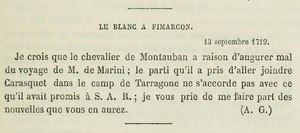
Lettre de Claude Le Blanc (ministre de la guerre) écrite le 13 septembre 1719 et destinée à Jacques de Cassagnet, Marquis de Firmacon (Lieutenant-Général des armées du roi &amp
Pere Joan Barcelo, plus connu sous le sobriquet de Carasquet, né à Capçanes, Province de Tarragone en 1682 et mort à l'île de Reinach, Alsace le 4 septembre 1743, est un guérillero et militaire catalan exilé à Vienne, Archiduché d'Autriche.